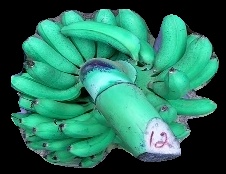
Variety: rasbale
Grade: grade1